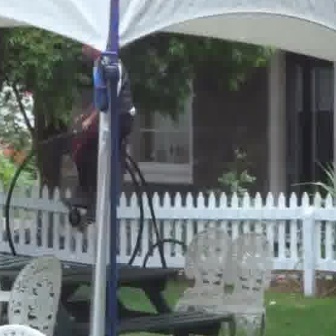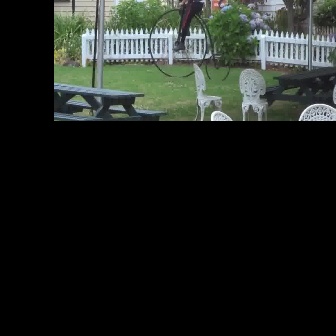
  Please identify the target specified by the bounding box [3,109,198,304] in the first image and locate it in the second image. Return the coordinates in [x_min,y_min,x_max,y_max] format.
Answer: [148,1,229,82]